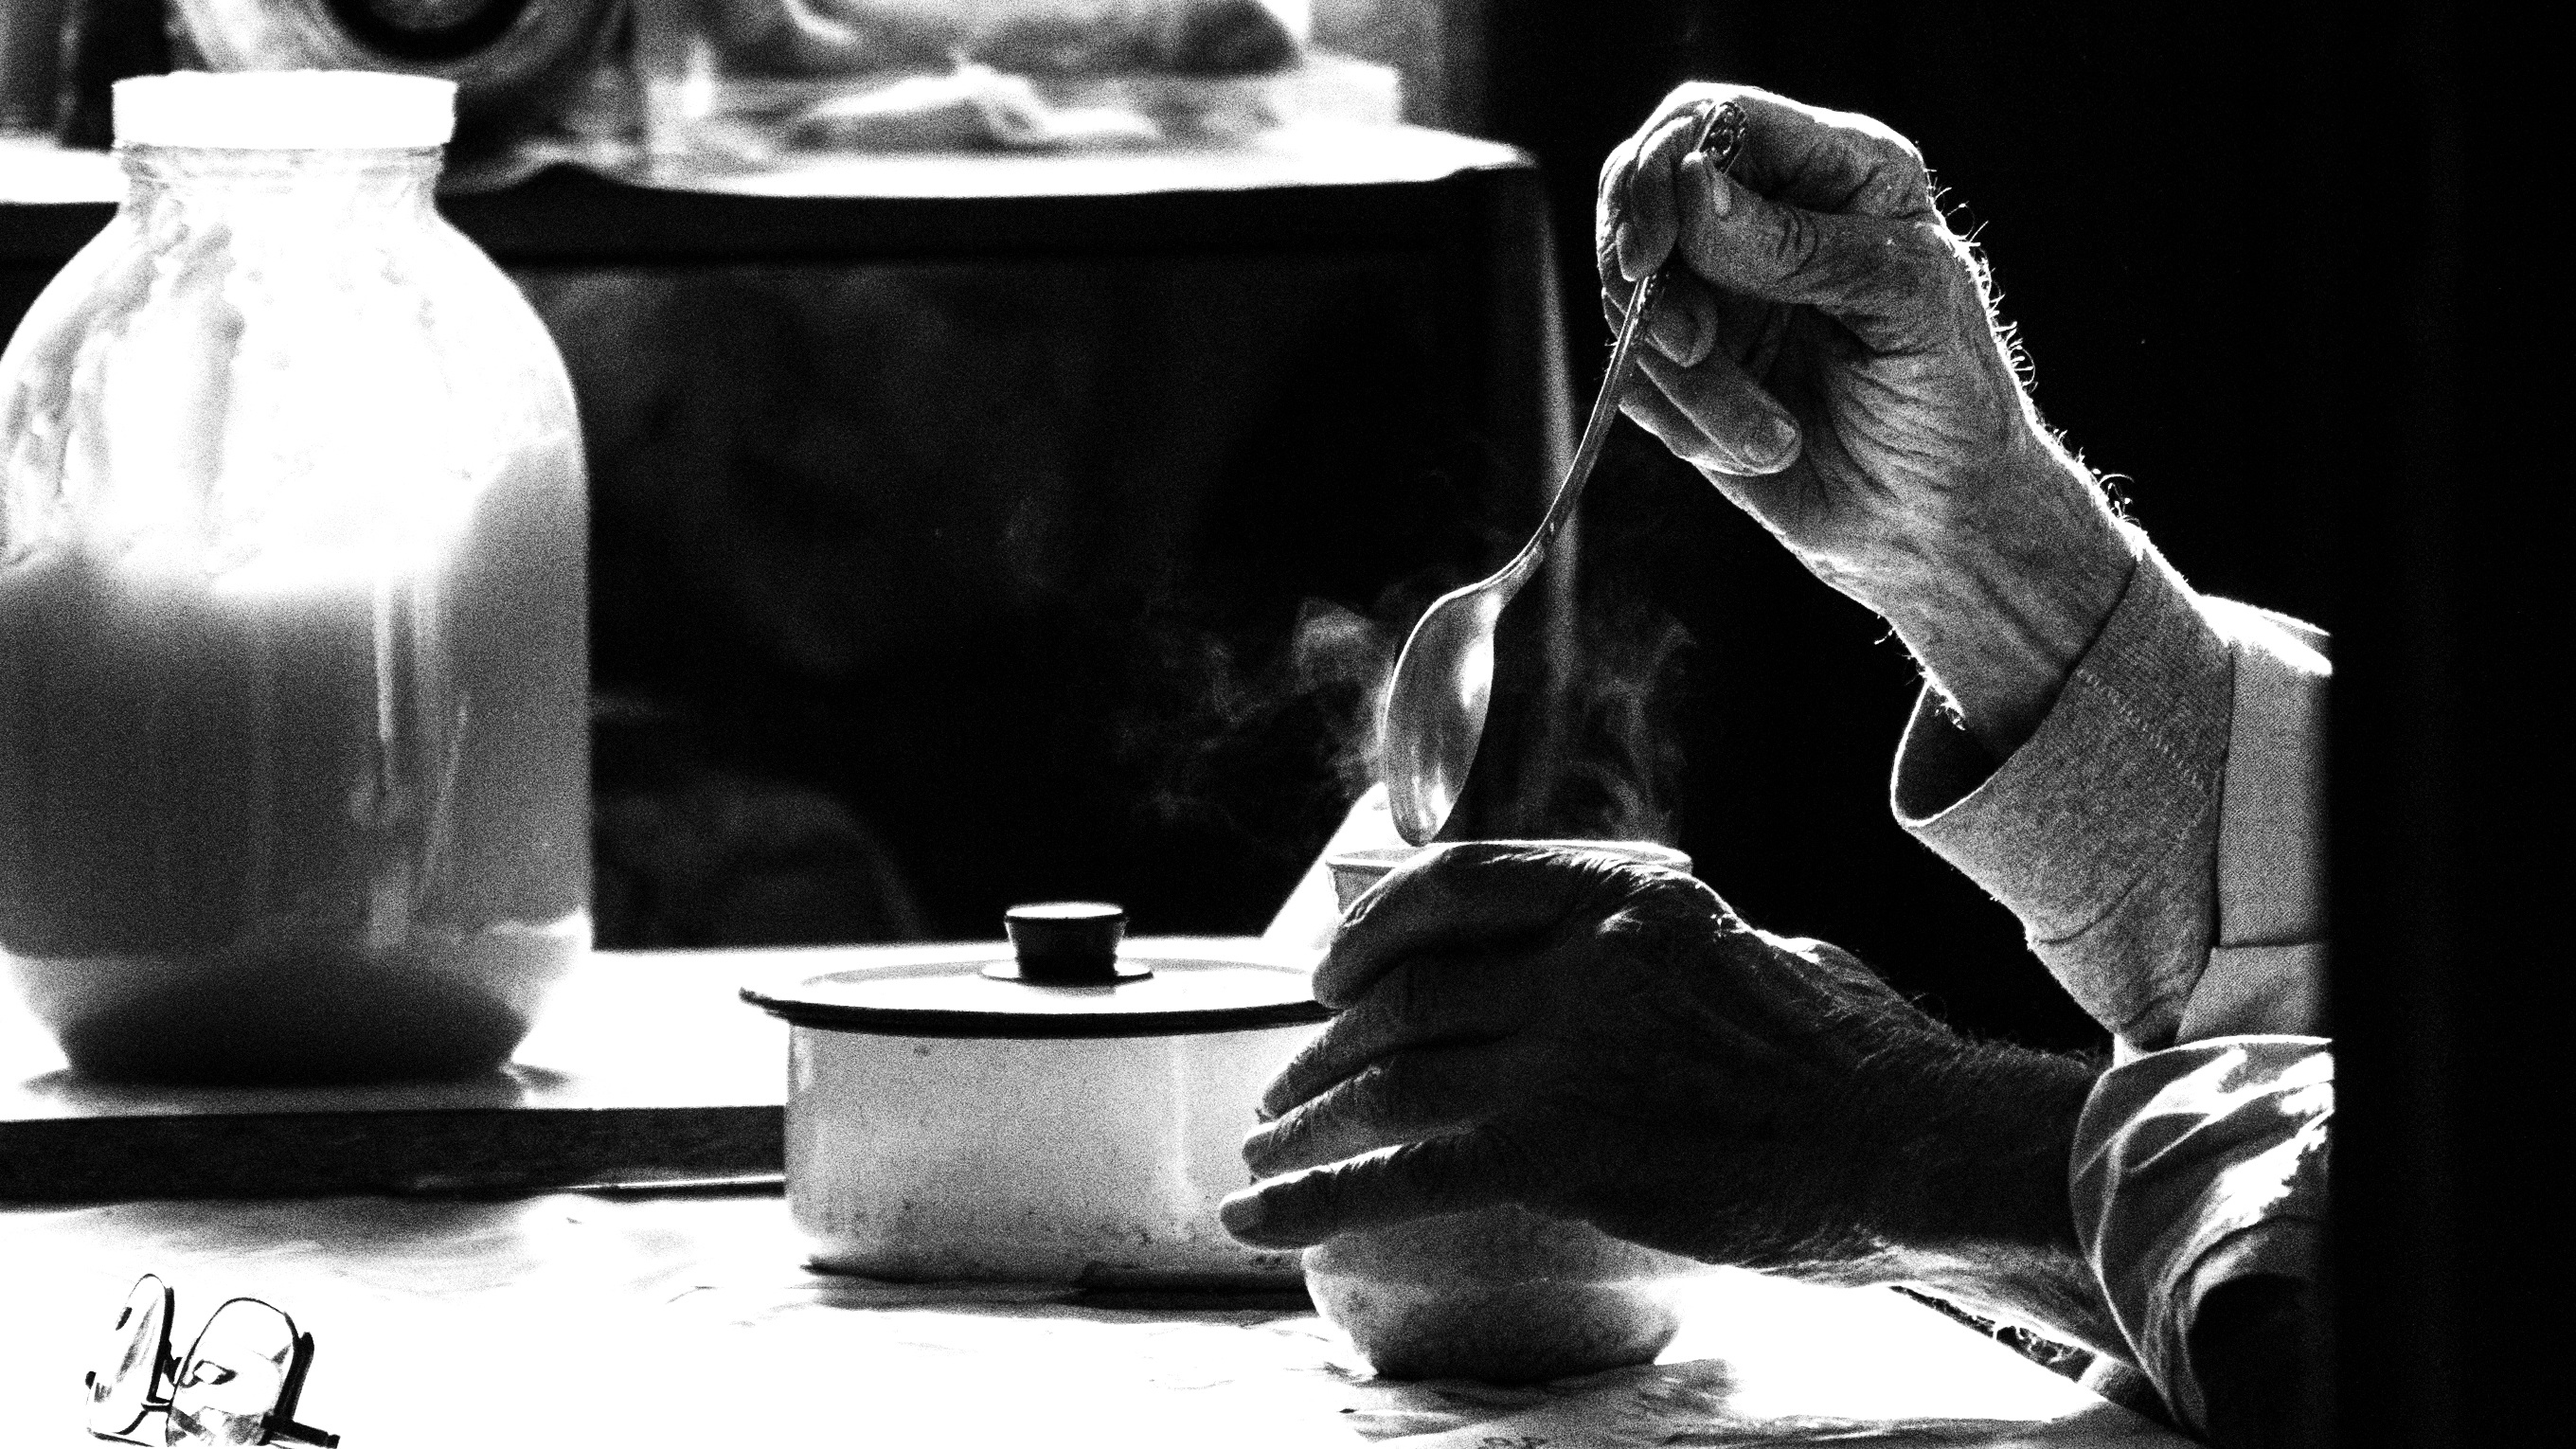
hand, man, coffee, black and white, people, photography, old, home, drink, black, monochrome, bw, blackandwhite, sense, still life photography, monochrome photography